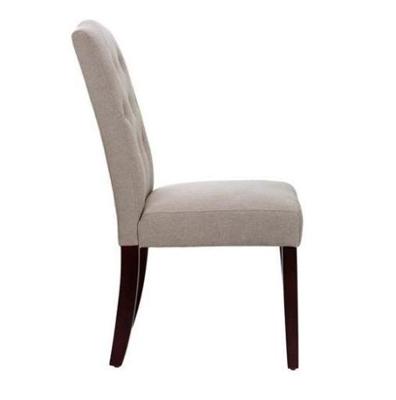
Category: chair